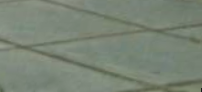
Surface type: concrete plates